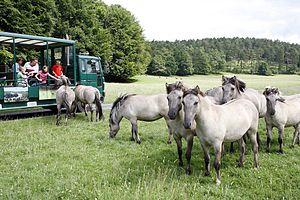
Les visiteurs du Domaine des grottes de Han peuvent approcher les tarpans en ""safari car""."
Le cheval de Heck est une race de chevaux créée dans les années 1930 au zoo de Munich par les frères Heck, dans l'objectif de reconstituer le Tarpan, un animal sauvage désormais éteint. Bien que Lutz et Heinz Heck ne soient pas parvenus à ressusciter cet équidé éteint, ces chevaux s'en rapprochent phénotypiquement, notamment par leur taille et leur robe de couleur souris, à marques primitives. Leur programme étant concurrent de celui du Polonais Tadeusz Vetulani, durant l'invasion de la Pologne par les nazis, sa harde de Koniks sélectionnés est capturée, puis intégrée à la sélection du cheval de Heck, ce qui conduit à l'arrêt du programme de Vetulani. Les chevaux de Heck sont exportés vers les États-Unis, où une association de race est créée dans les années 1960.